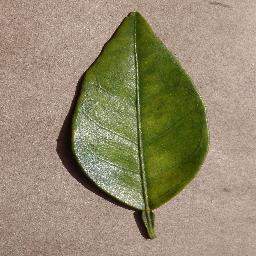
Label: Orange___Haunglongbing_(Citrus_greening)